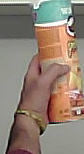
Product: pringles_paprika